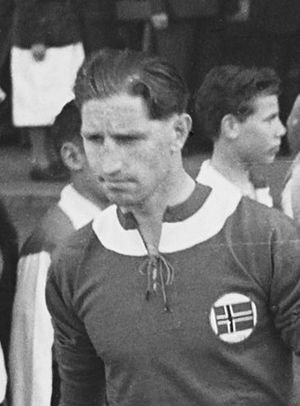
Thorbjørn Svenssen
Thorbjørn Svenssen var en norsk fodboldspiller, der med 104 kampe har rekorden for flest landskampe i Norge. Svenssen spillede sine landskampe i perioden 1947-62. På klubbasis spillede han hele sin karriere i Sandefjord Fotball i sin hjemby, hvor han både blev født og døde.